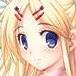
Portrait style: Anime Portrait